2007 Iditarod

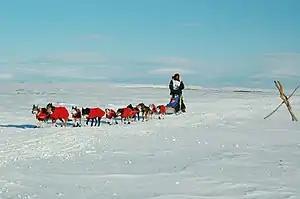
Robert Sørlie's team near Nome, Alaska

The ceremonial start of the 35th annual Iditarod Trail Sled Dog Race across the U.S. state of Alaska began amidst the crowds of Anchorage at 10 am (AKST) on March 3, 2007, and the start of the competitive race, or "restart", began at 2 pm the next day in Willow. The race followed the southern route for 1,151 mi (1,852 km) across the Alaska Range, through the sparsely inhabited Interior, along the Yukon River, and then up the coast of the Bering Sea to the city of Nome.